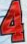
Number: 4